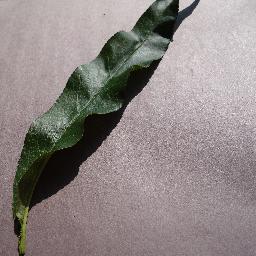
Label: Peach___healthy